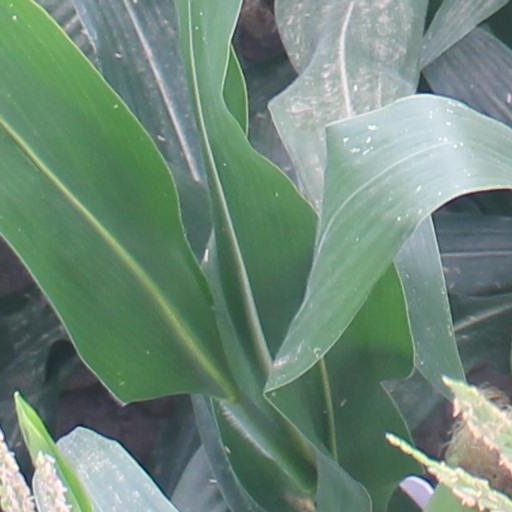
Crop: maize; corn